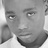
Emotion: neutral